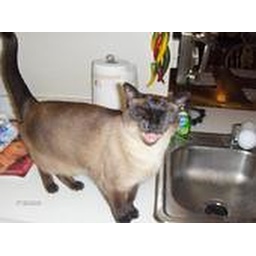
My Siamese cat Consuela telling me the water in the sink is left on.